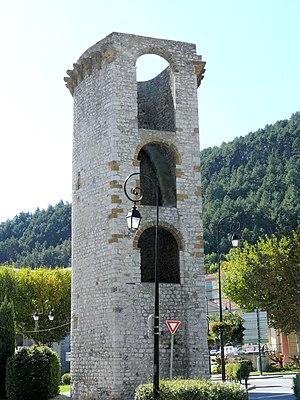
Sisteron - Enceinte - Tour de la Médisance
Sisteron est une commune française, située dans le département des Alpes-de-Haute-Provence en région Provence-Alpes-Côte d'Azur.